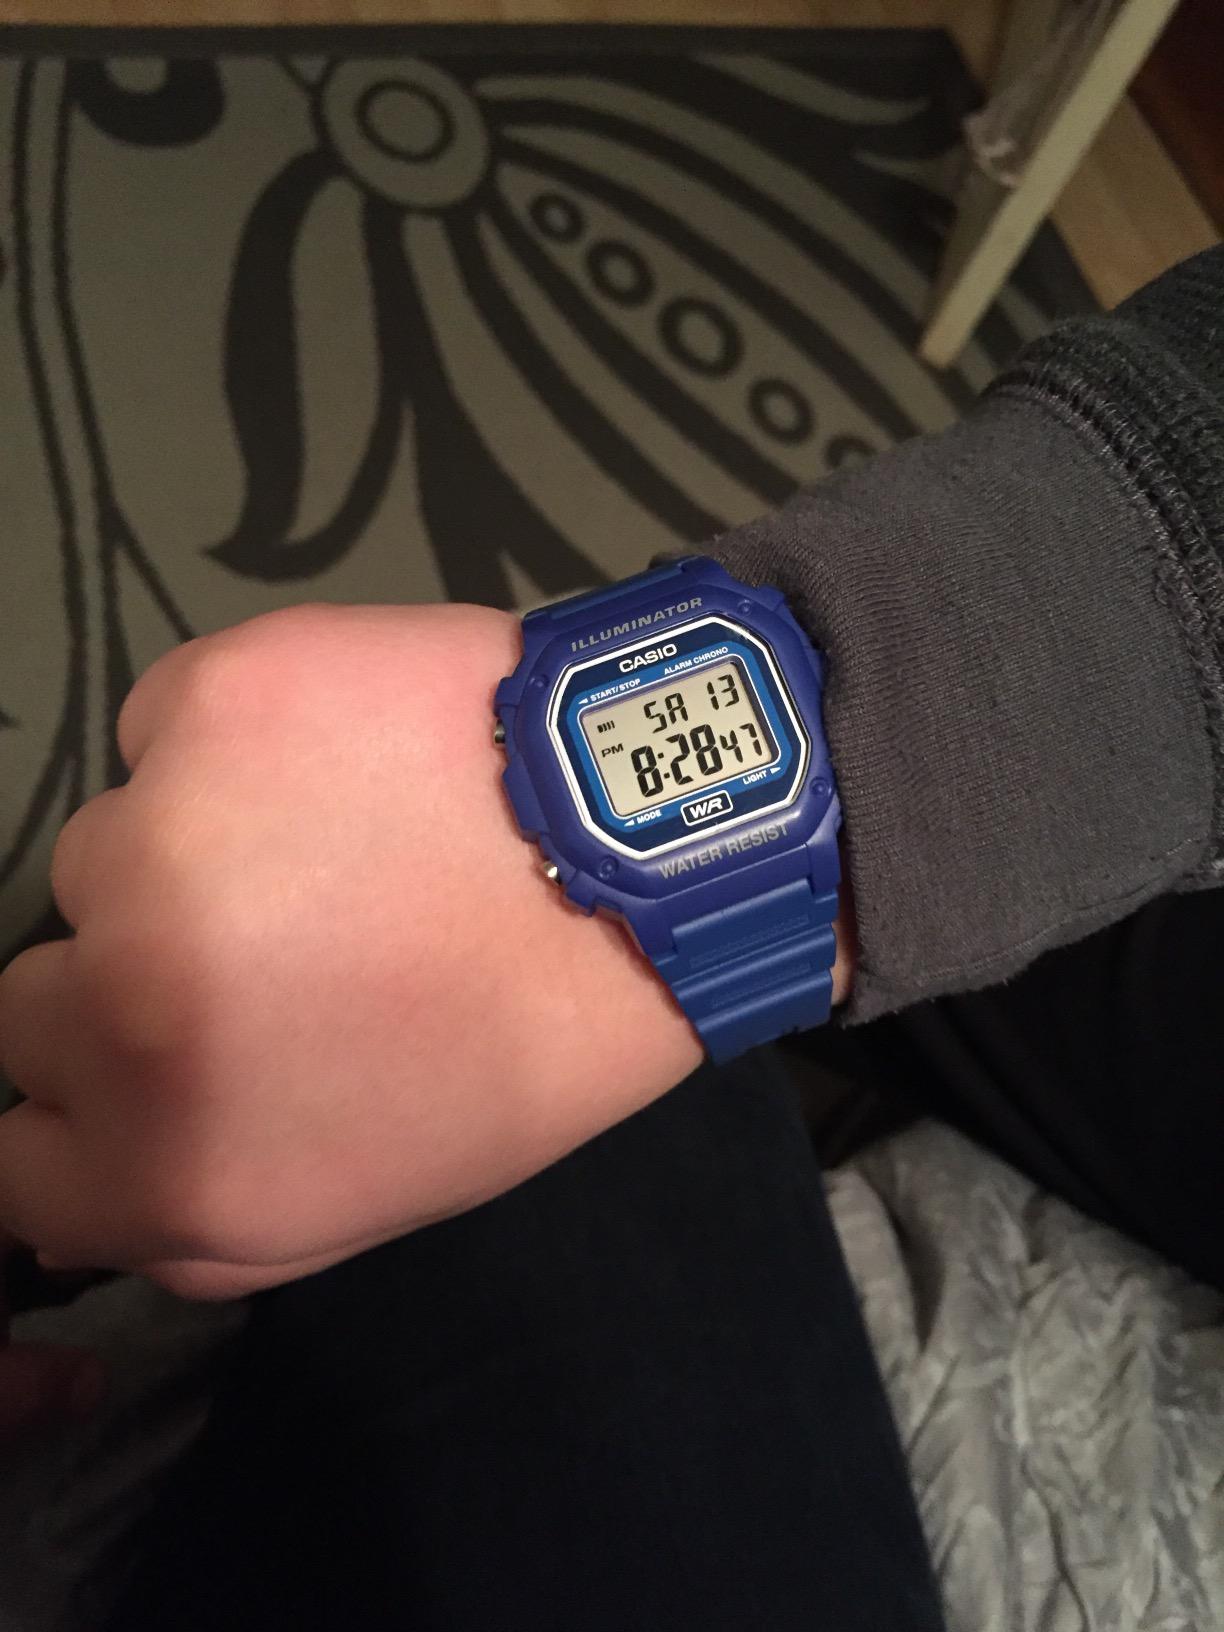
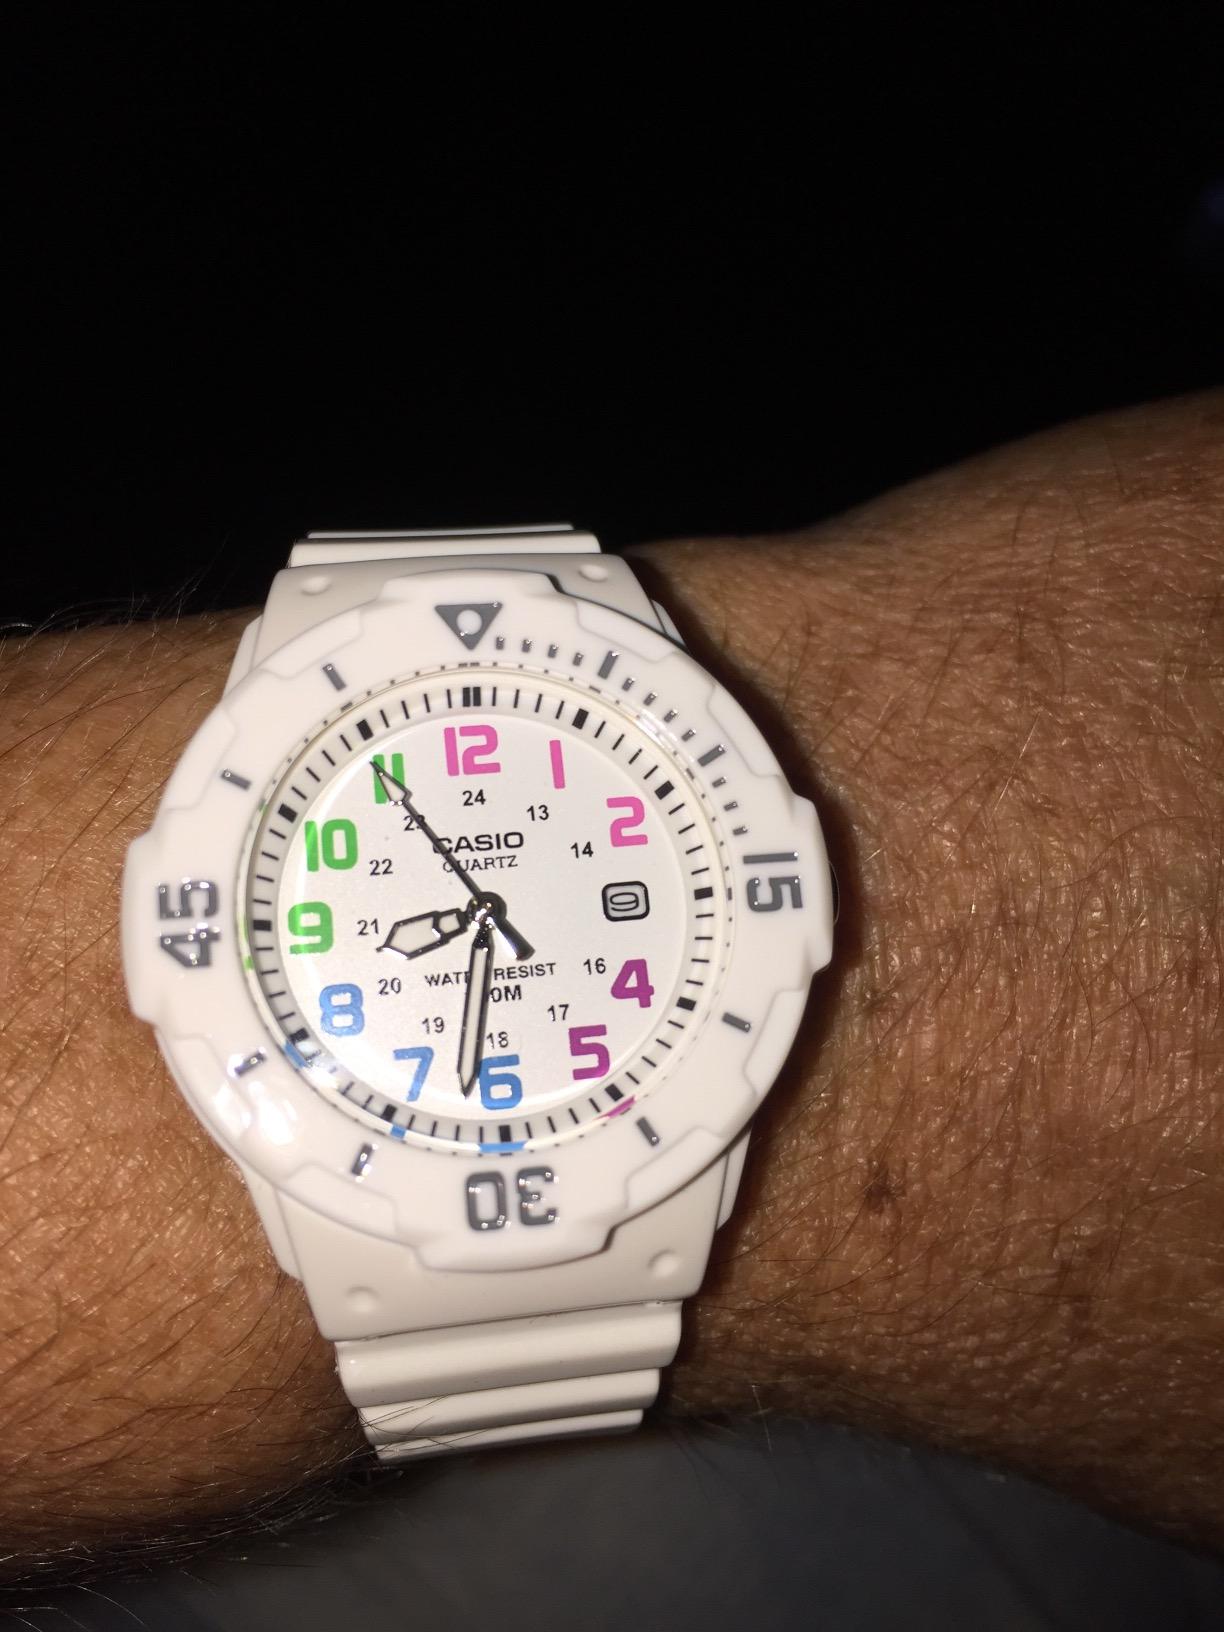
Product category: accessories_watch
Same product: no